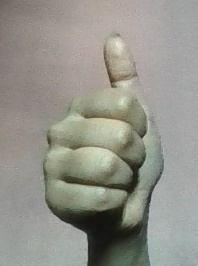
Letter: aleff